Edmund Blampied

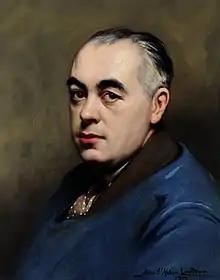
A portrait of the artist by his friend, John St Helier Lander

Edmund Blampied (30 March 1886 – 26 August 1966) was one of the most eminent artists to come from the Channel Islands, yet he received no formal training in art until he was 15 years old. He was noted mostly for his etchings and drypoints published at the height of the print boom in the 1920s during the etching revival, but was also a lithographer, caricaturist, cartoonist, book illustrator and artist in oils, watercolours, silhouettes and bronze.